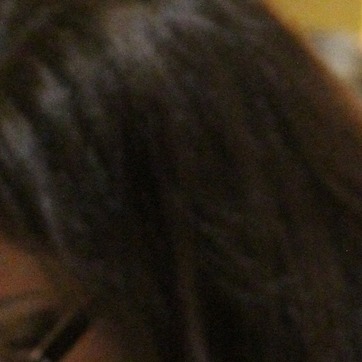
Material: hair